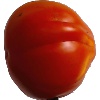
Label: Tomato 1